Bruno Seidlhofer

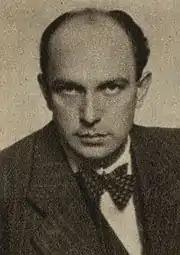

Bruno Georg Seidlhofer (5 September 1905 – 19 February 1982) was an Austrian pianist, organist, academic teacher and piano teacher at the University of Music and Performing Arts Vienna.